Mandolins in North America

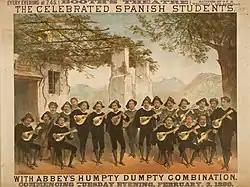
The Spanish Students, who were first brought to the United States by Henry Eugene Abbey's firm, performing with his "Humpty Dumpty Combination." This poster was for a Manhattan performance February 3, 1880, at the Booth's Theatre on the corner of 6th Avenue and 23rd Street.

The mandolin's popularity in the United States was spurred by the success of a group of touring young European musicians known as the Estudiantina Figaro, or in the United States, simply the "Spanish Students." The group landed in the U.S. on January 2, 1880 in New York City, and played in Boston and New York to wildly enthusiastic crowds. Ironically, this ensemble did not play mandolins but rather bandurrias, which are also small, double-strung instruments that resemble the mandolin.